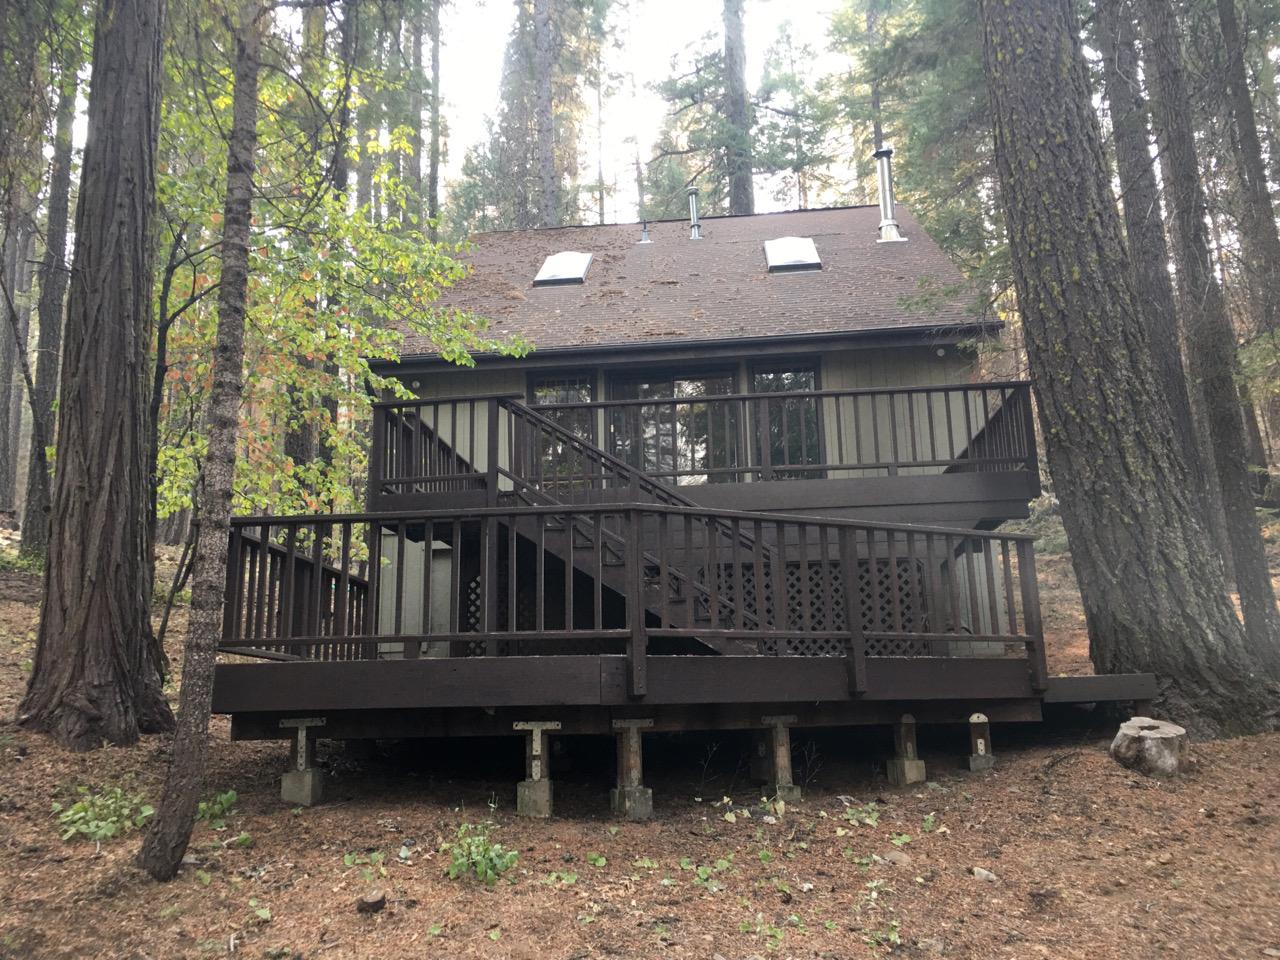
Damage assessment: no_damage